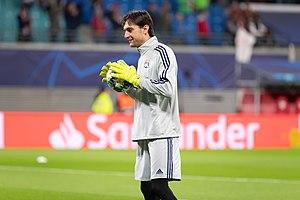
Ciprian Anton Tătărușanu, né le 9 février 1986 à Bucarest, est un footballeur international roumain. Il évolue au poste de gardien de but à l'Olympique lyonnais.